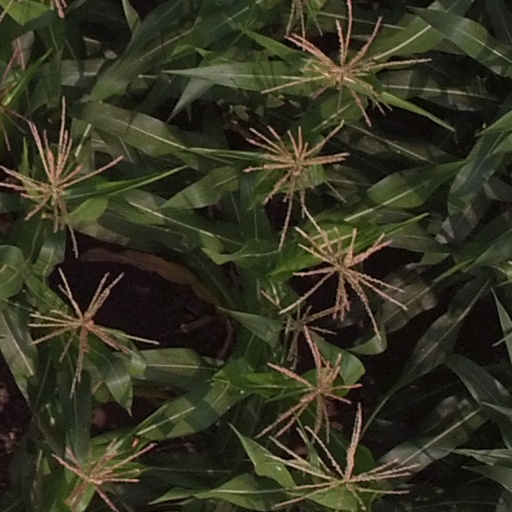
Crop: maize; corn